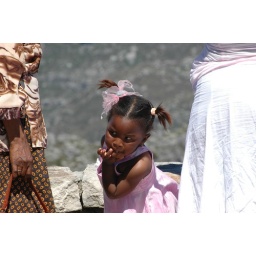
girl in pink bored with this view from table mountain